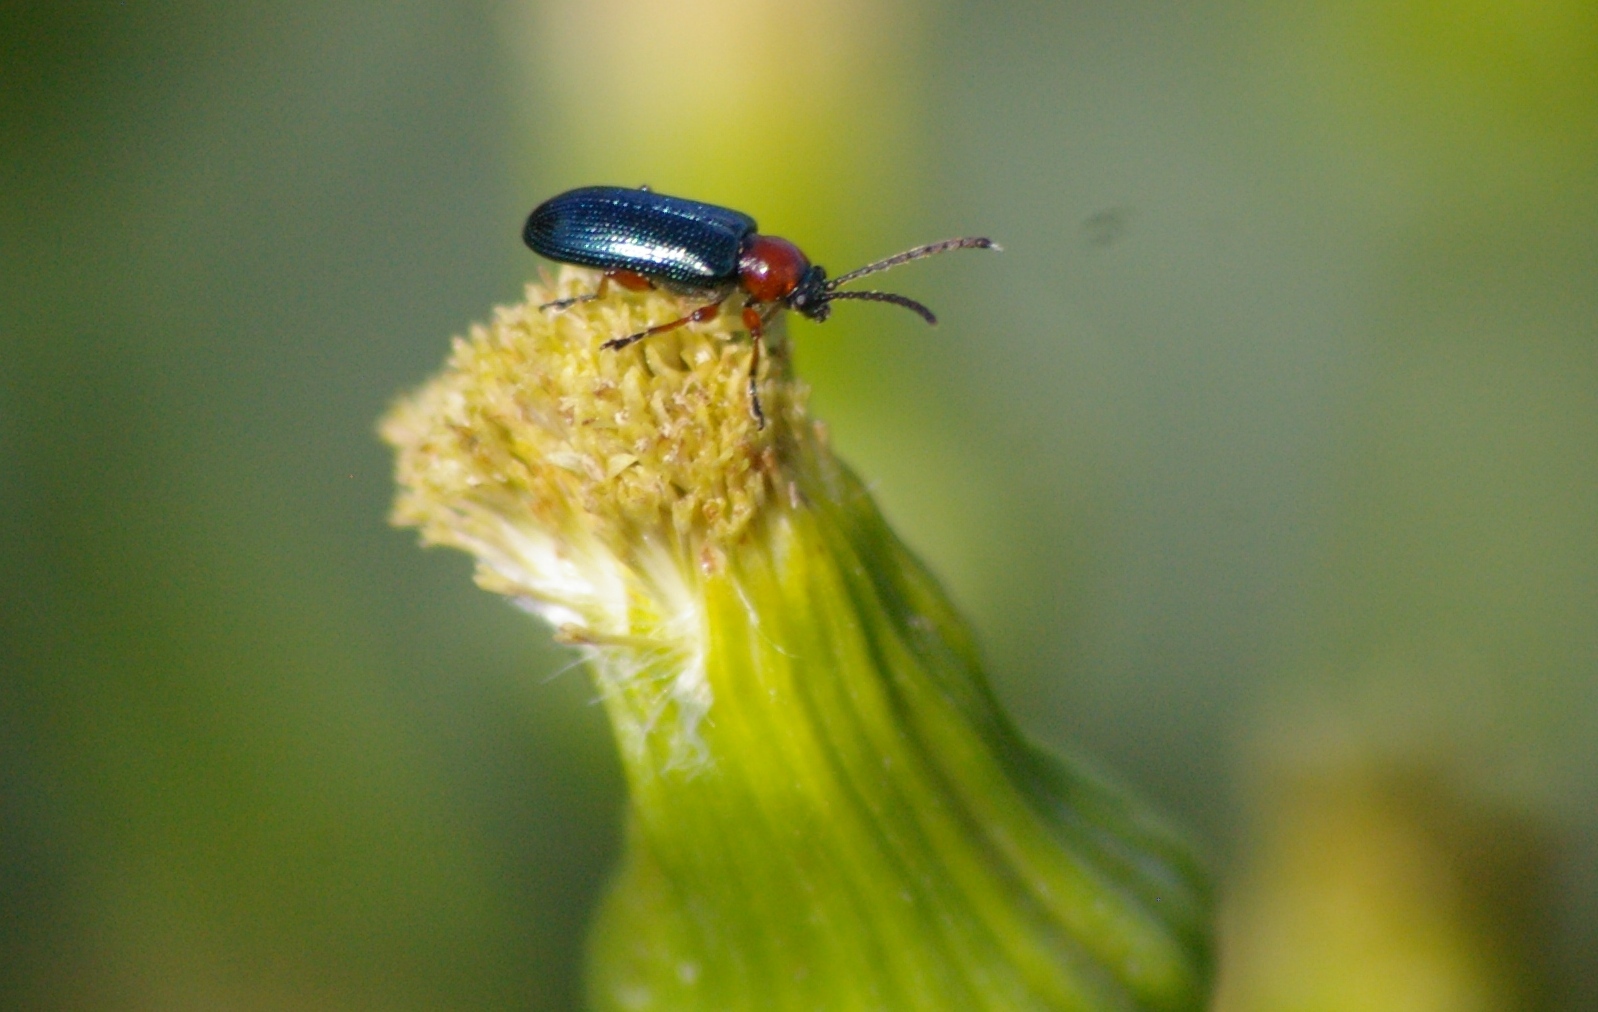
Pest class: cereal_leaf_beetle